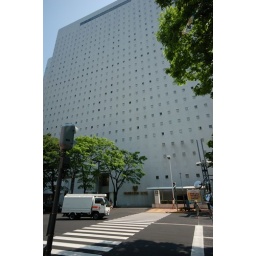
Strange building with 1/2 foot wide windows in the government district. Almost looks like a jail...